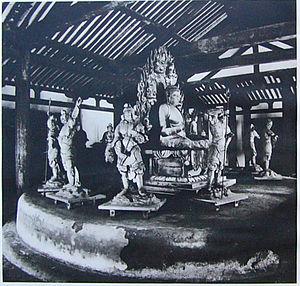
L'introduction du bouddhisme au Japon en provenance du royaume coréen de Baekje au milieu du VIᵉ siècle entraîne une renaissance de la sculpture japonaise. Des moines bouddhistes, des artisans et des lettrés s'installent autour de la capitale dans la province de Yamato et transmettent leurs techniques aux artisans locaux. Tout naturellement, les premières sculptures japonaises des époques Asuka et Hakuhō montrent de fortes influences de l'art continental et se caractérisent d'abord par des yeux en amande, des lèvres en forme de croissant tournées vers le haut et des plis dans les vêtements disposés symétriquement. L'atelier du sculpteur Tori Busshi, fortement influencé par le style des Wei du nord, produit des œuvres qui illustrent ces caractéristiques. La triade de Shaka Nyorai et le Guze Kannon au Hōryū-ji en sont d'excellents exemples. À la fin du VIIᵉ siècle, le bois remplace le bronze et le cuivre. Au début de la dynastie Tang, un plus grand réalisme s'exprime par des formes plus pleines, des fentes longues et étroites pour les yeux, des traits de visage plus doux, des vêtements fluides et embellis avec des ornements tels que des bracelets et des bijoux.
Le Shin-Yakushi-ji est un temple bouddhiste de la secte Kegon situé à Nara au Japon. Il a été fondé en 747 par l'impératrice Kōmyō. À l'origine, c'est un temple grand et complet comme le sont les Shichidō garan. Il subit des dommages causés par des incendies et s'est détérioré durant l'époque de Heian. Le temple a fait l'objet de travaux de restauration lors de l'époque de Kamakura. Du VIIIᵉ siècle ne reste que le hon-dō. Tous les autres bâtiments datent de l'époque de Kamakura.